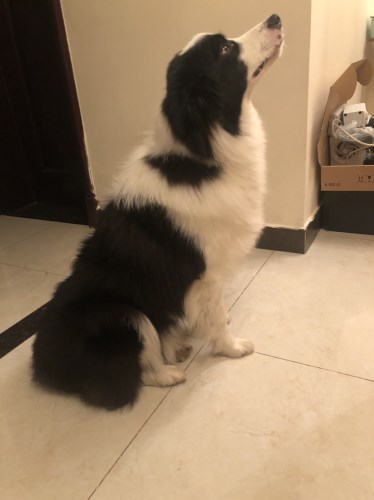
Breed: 2594-n000109-Border_collie